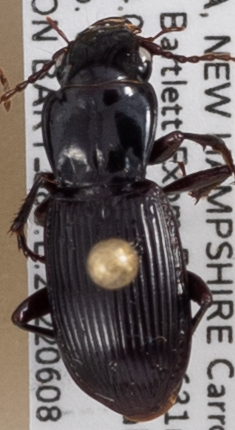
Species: Pterostichus rostratus
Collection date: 2022-06-08
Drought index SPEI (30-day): -0.594
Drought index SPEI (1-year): -0.38
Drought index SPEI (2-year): -1.16